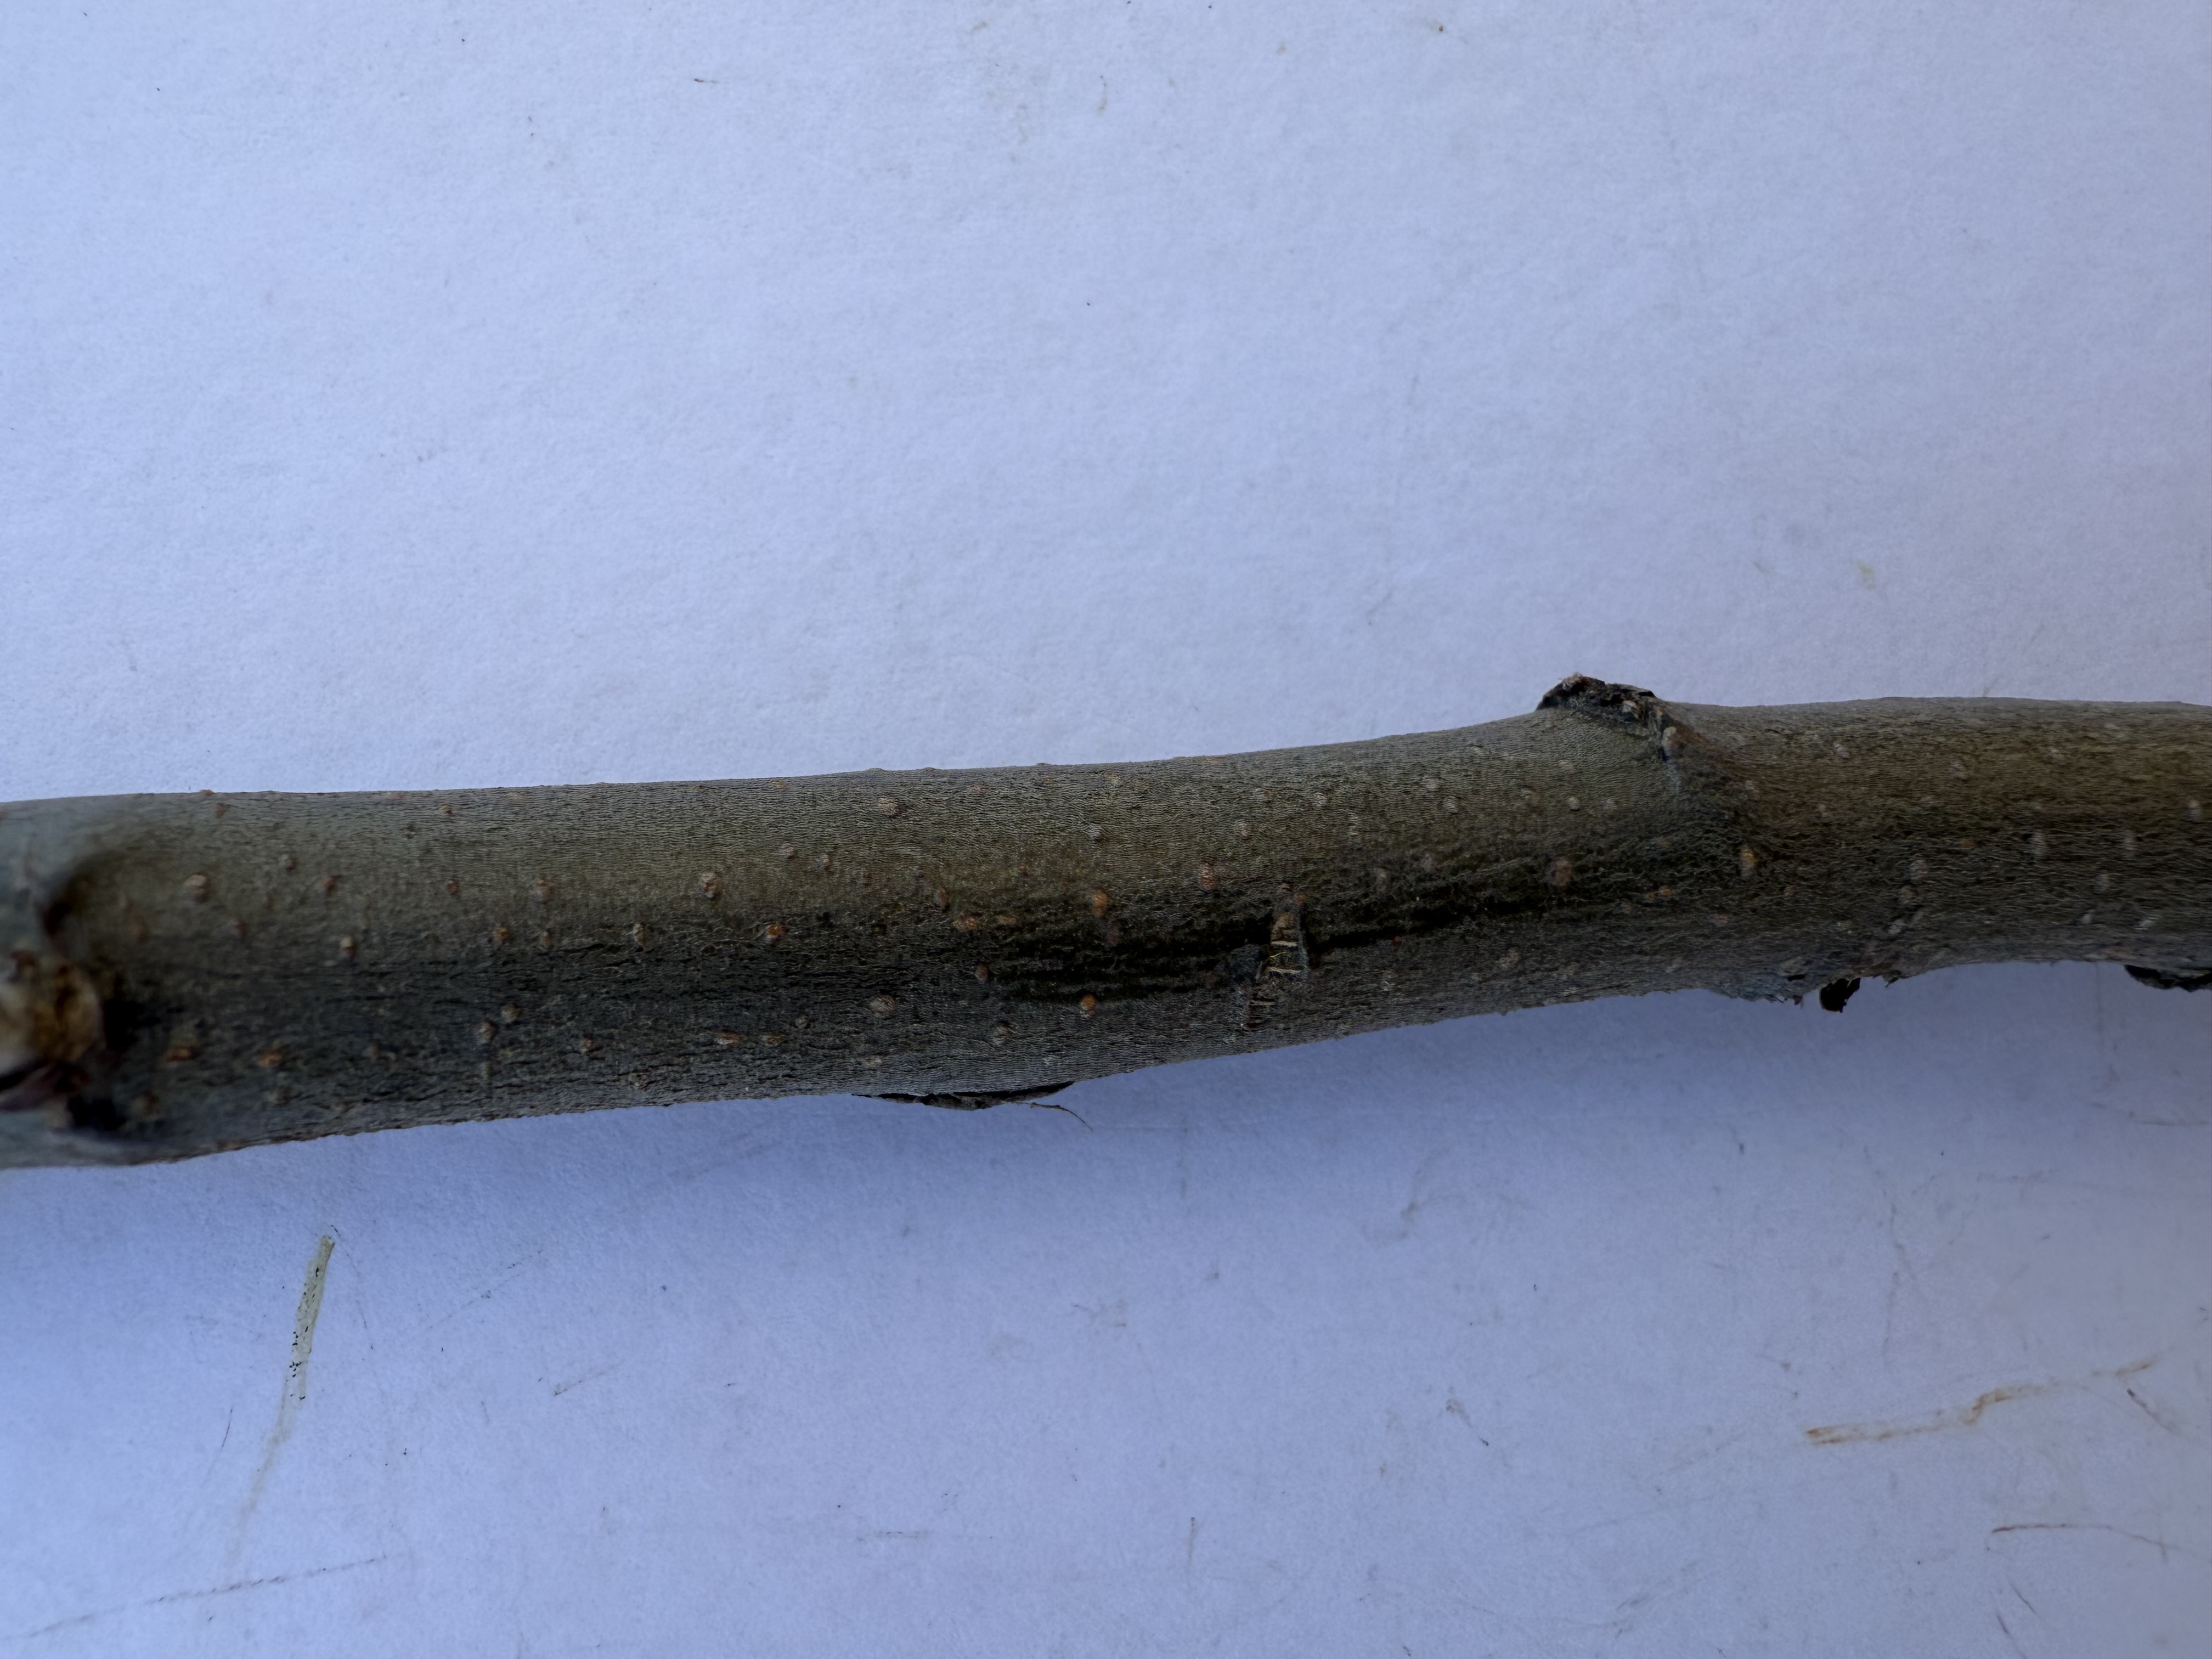
Variety: Esme Quince